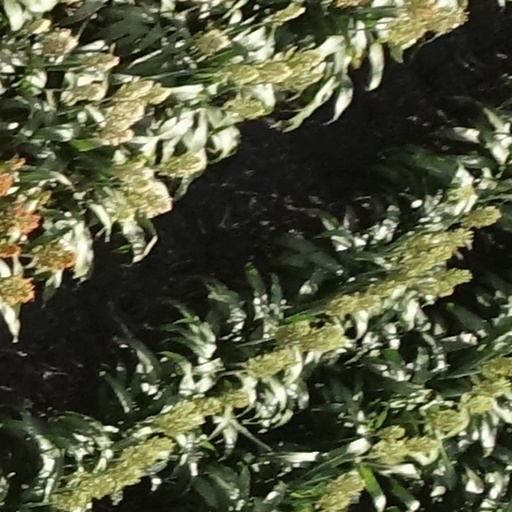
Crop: sorghum